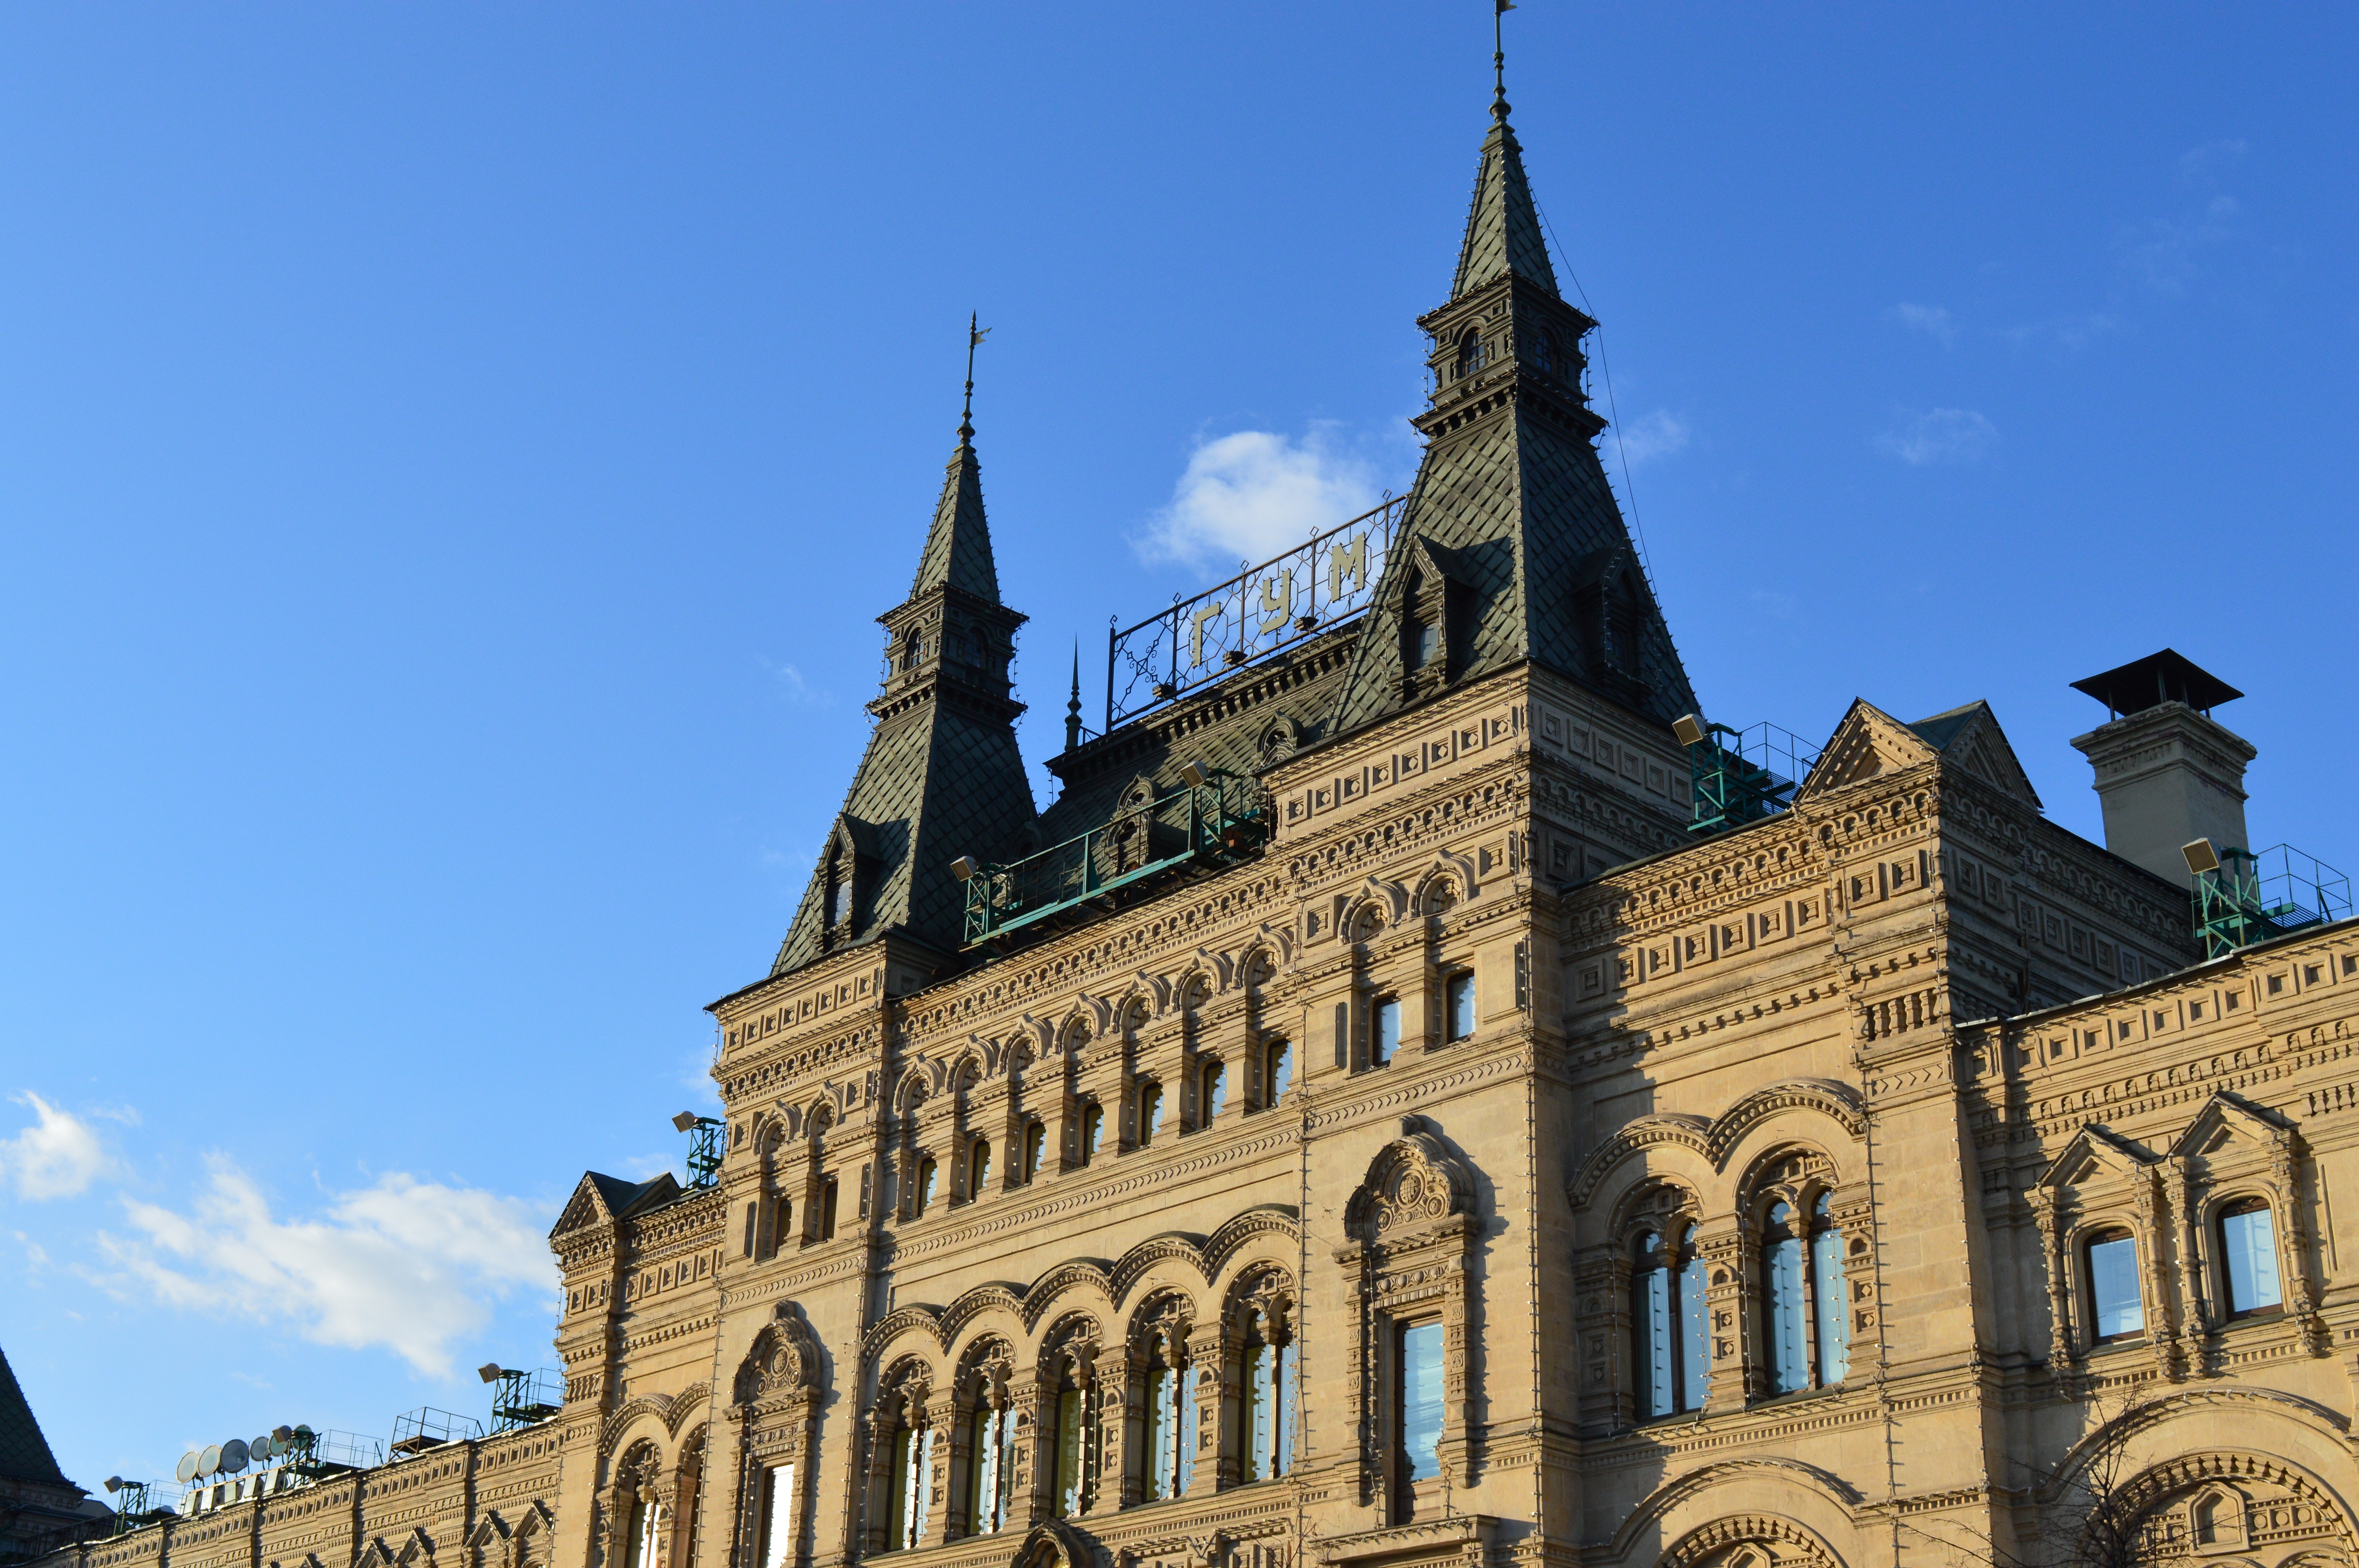
architecture, building, shop, tower, landmark, facade, church, cathedral, tourism, decor, general store, place of worship, empire, gum, luxury, spire, steeple, pavilion, moscow, russia, stucco, the soviet union, the ussr, department store, gothic architecture, the fa ade of the, sights, red square, historic site